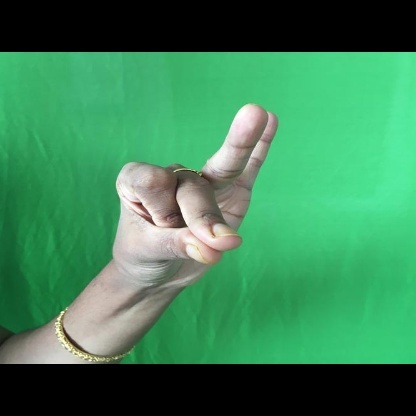
Mudra: Bramaram